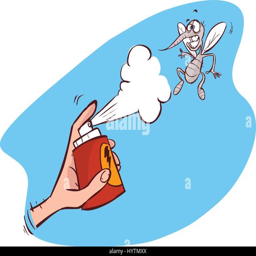
an illustration of a mosquito gets hit spray